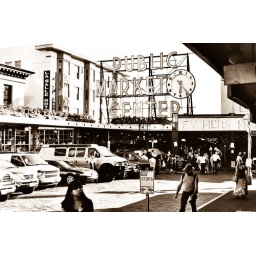
Fuji Velvia slide film cross processed for c-41 @ target. Pike Place market in Seattle